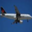
Label: airplane